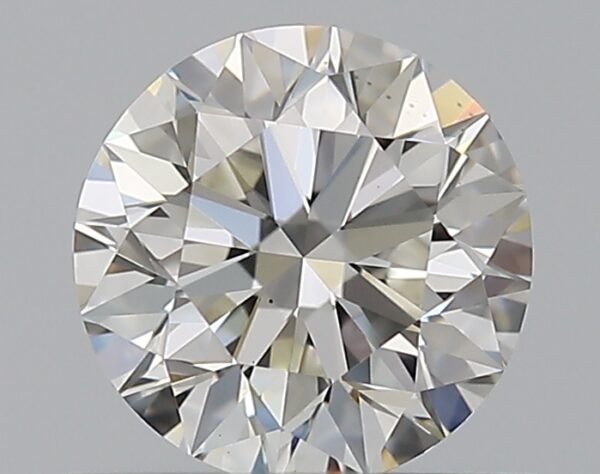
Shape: round
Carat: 0.58
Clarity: VS1
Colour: H
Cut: EX
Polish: EX
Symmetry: EX
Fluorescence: N
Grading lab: GIA
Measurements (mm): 5.29 x 5.32 x 3.33